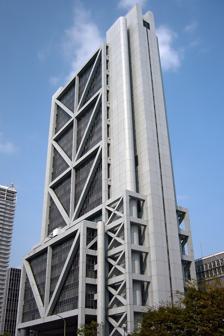
Building: Asia One Center
Country: Japan
Year built: 1993
Japanese skyscraper Asia One Center Asia One Center Former names P&G Technical Center General information Status Completed Location Rokko Island, Kobe , Japan Coordinates 34°41′26.2″N 135°16′12.2″E / 34.690611°N 135.270056°E / 34.690611; 135.270056 Opening 1993 Cost JPY 25 billion Owner KOBE ONE 合同会社 Height Top floor 43,000 m 2 (460,000 sq ft) Technical details Floor count 31 Floor area 43,000 m 2 (460,000 sq ft) Lifts/elevators 10 Website www .asiaonejp .com The Asia One Center (アジアワンセンター) is a 43,000 m 2 (460,000 sq ft) tall skyscraper located at Center of Rokkō Island , Kobe City, Japan. The 31-storey building was previously named Procter and Gamble Technical Center and was the Asia headquarters of Procter and Gamble Group. Asia One Center is one of top ten skyscrapers and a landmark building of Kobe City. The Asia One Center is located at the heart of Rokko Island with total floor area of 43,000 m 2 (460,000 sq ft). The building is split into several sections: At lobby level, it has a seminar room, the forth to eleventh floors are a research and development center, and the top section is the business offices. References